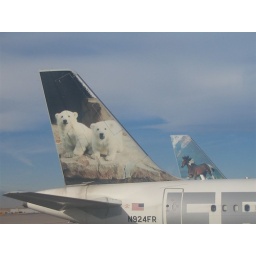
Taken by Cyd through the plane window